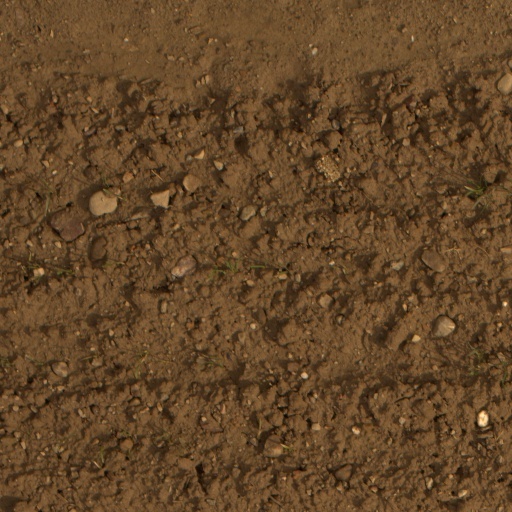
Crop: wheat